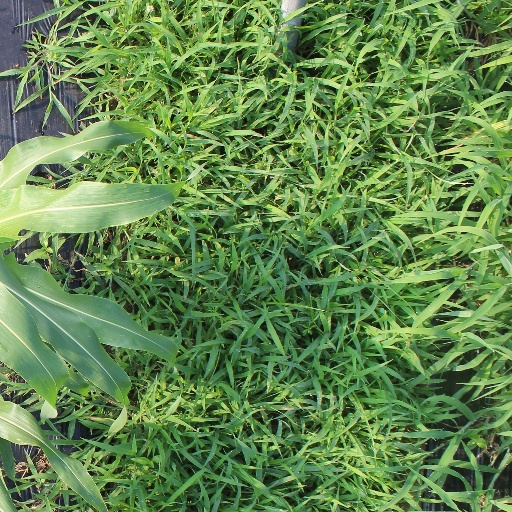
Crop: sorghum